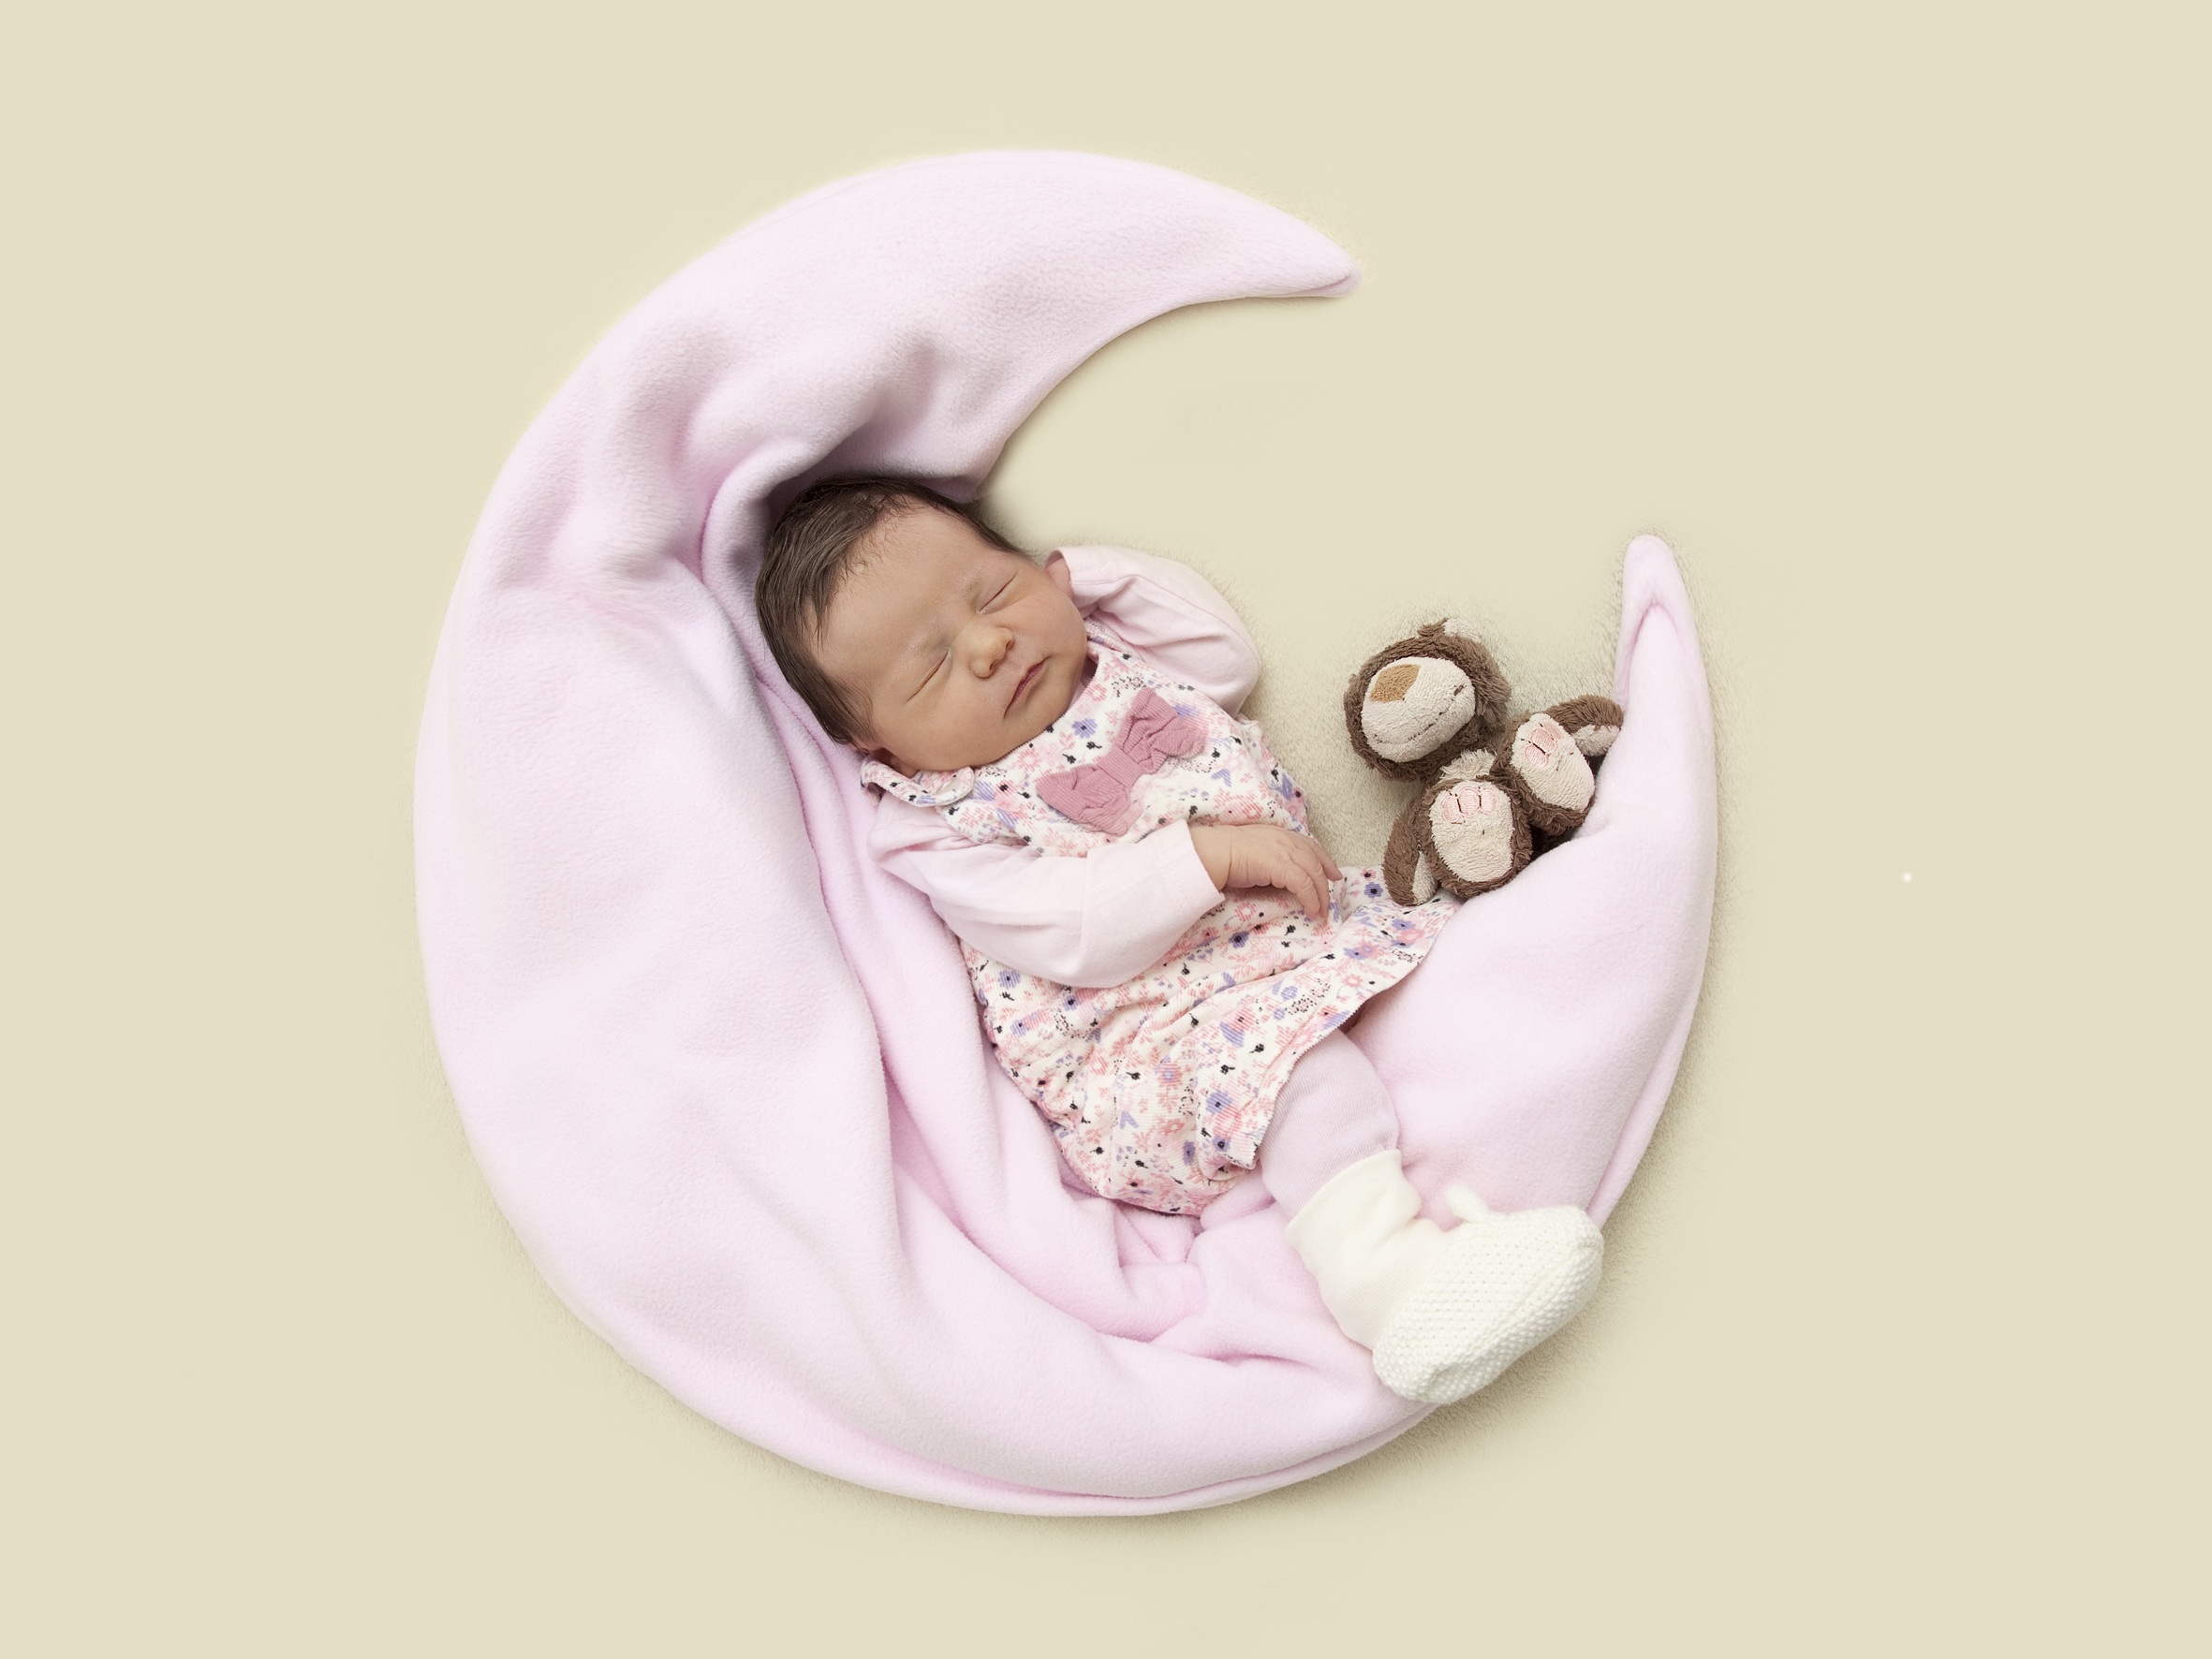
person, boat, aircraft, pink, toy, product, infant, ashtray